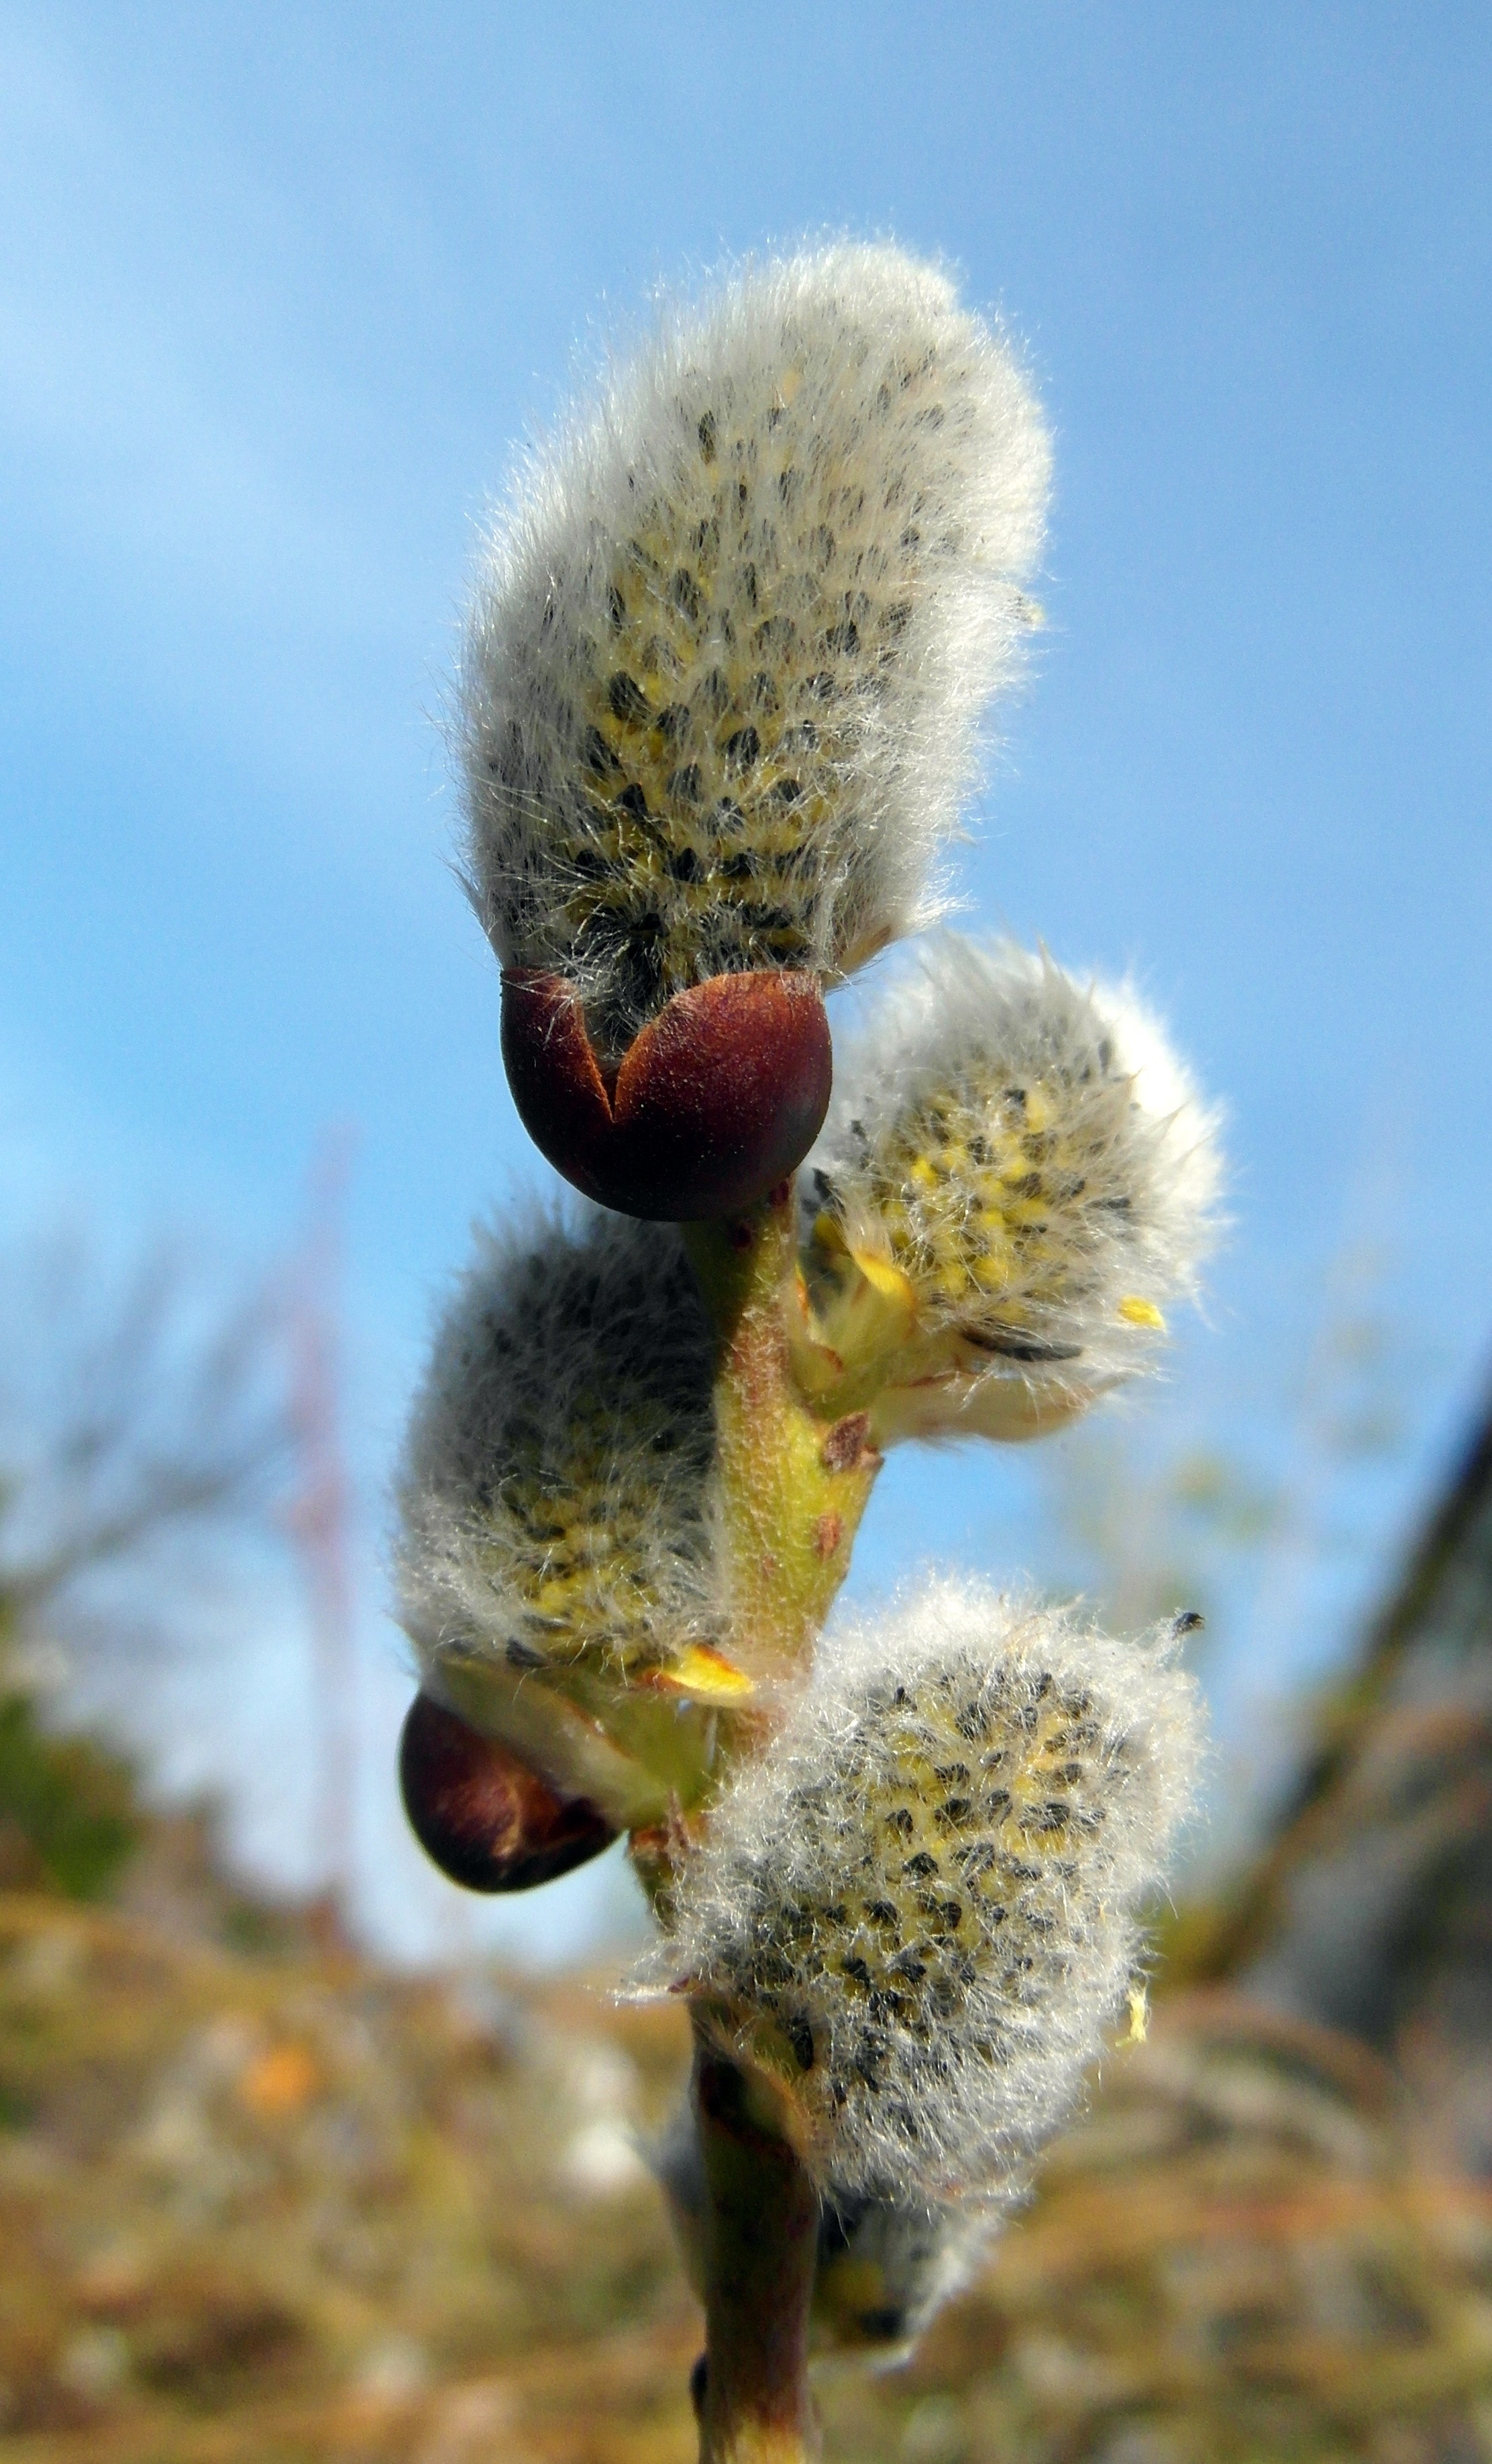
nature, cactus, plant, flower, wildlife, spring, botany, flora, fauna, close up, march, snowdrop, macro photography, flowering plant, signs of spring, pussy willow, land plant, thorns spines and prickles